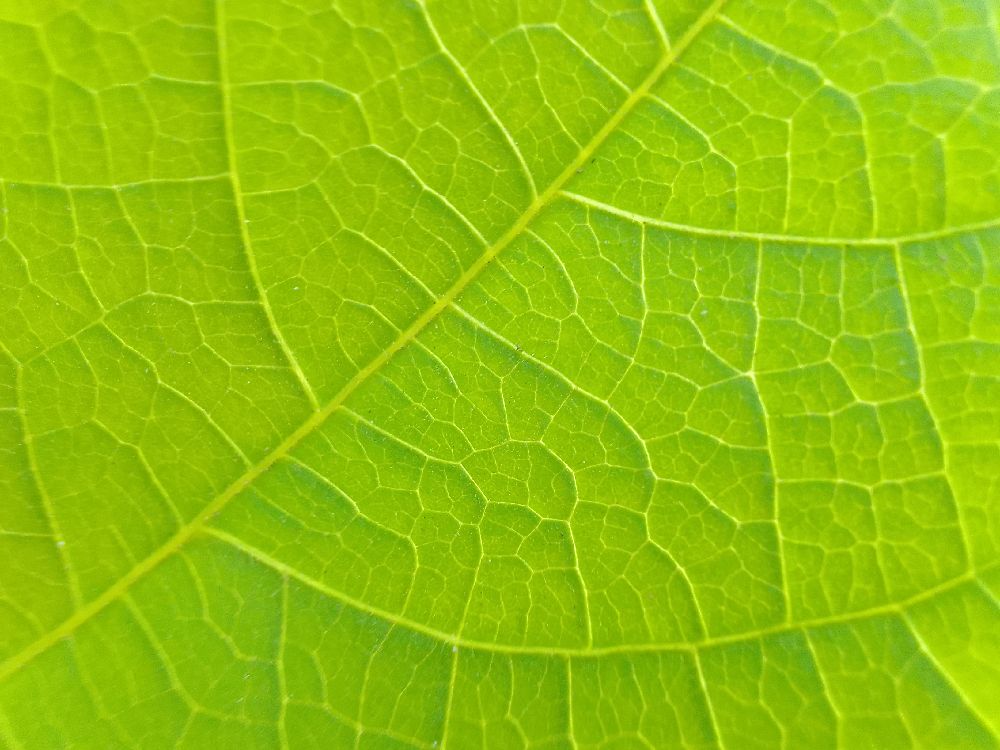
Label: healthy